Loneman Fire Lookout

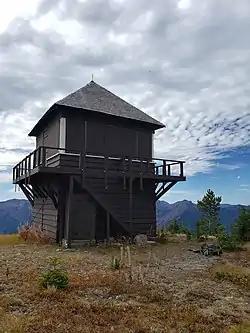

The Loneman Fire Lookout in Glacier National Park is significant as one of a chain of staffed fire lookout posts within the park. The low two-story timber-construction structure with a pyramidal roof was built in 1933. The lookout uses a standard design originated by the U.S. Forest Service. Built in 1930, it is one several similar structures built in a program to establish an overlapping chain of fire lookouts in the park.